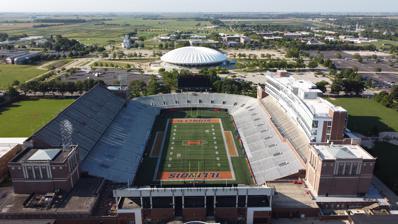
Building: Memorial Stadium (University of Illinois)
Country: United States of America
Year built: 1923
Football stadium in Champaign, Illinois Memorial Stadium Zuppke Field Aerial view of Memorial Stadium in 2021 Full name University of Illinois Memorial Stadium Address 1402 South 1st Street Location Champaign, Illinois Coordinates 40°5′57″N 88°14′9″W / 40.09917°N 88.23583°W / 40.09917; -88.23583 Public transit MTD Owner University of Illinois Operator University of Illinois Capacity 60,670 (2011–present) Former capacity : List 62,870 (2008–2010) 57,078 (2007) 69,249 (2002–2006) 70,904 (1992–2001) 70,053 (1991) 69,200 (1988–1990) 70,153 (1987) 70,563 (1984–1986) 70,906 (1983) 71,227 (1964–1982) 71,119 (1930–1963) 55,524 (1923–1929) Surface Grass (1923–1974) AstroTurf (1975–2000) AstroPlay (2001–2007) FieldTurf (2008–present) Construction Broke ground September 11, 1922 ( 1922-09-11 ) Opened November 3, 1923 ( 1923-11-03 ) Renovated 1985, 2008, 2013 Expanded 1930 Construction cost US$1,700,000 ($30.4 million in 2023 dollars ) Architect Holabird & Roche (original) HNTB (renovation) General contractor English Brothers Tenants Illinois Fighting Illini ( NCAA ) (1923–present) Chicago Bears ( NFL ) (2002) Website fightingillini.com/memorial-stadium Memorial Stadium is a stadium on the campus of the University of Illinois Urbana-Champaign in Champaign, Illinois , United States. The stadium, used primarily for football , is a memorial to the university's students who died in World War I ; their names are engraved on the nearly 200 pillars surrounding the stadium's façade. With a capacity of 60,670, the stadium is primarily used as the home of the university's Fighting Illini football team . Construction Construction, 1923 In the early 1920s, the old football stadium, Illinois Field , was deemed inadequate. There was some sentiment for retaining the site, but it was too congested to expand the stadium adequately, so a new site was selected, in a largely undeveloped area at the south end of the campus. George Huff and Robert Zuppke were responsible for pushing most of the fundraising for this project. Original plan for Memorial Stadium as seen in Popular Mechanics magazine, 1921 Memorial Stadium was completed in 1923 at a cost of US$1.7 million, which, adjusted for inflation, is equal to $25.8 million in 2020. Its original U-shaped design borrows some form from the earlier constructed Harvard Stadium . The project's general contractor was English Brothers of Champaign, who are in business to this day. The name was chosen in honor of the dead from World War I . The original construction was financed with donations from University students, alumni and others. At the time, the stadium consisted of double-decked stands on the east and west sidelines. The single-decked horseshoe around the south end zone was later completed, along with a large student section near the north end zone. According to an archival "campus tours" website, heavy rain during the construction resulted in a bulldozer sinking into the field. It was decided the expense of removing the bulldozer would have been greater than leaving it buried under the field, and it remains there today. However, this has since been disputed as a campus urban legend. Oddly enough, the same myth exists for the University of Michigan Stadium built a few years later, but no evidence has been found to support the rumor. The bell of the USS Illinois (BB-65) , an Iowa-class battleship that was never completed, is on loan to the university and is in use. It is traditionally rung when the Fighting Illini score a touchdown or goal during home games. Dedication The stadium is dedicated to the men of the University of Illinois that gave their lives serving in World War I . In 2002, the stadium dedication was extended to those who died in World War II . There are a total of 200 columns on the east and west sides of the stadium.  183 columns display one name of a University of Illinois alum that lost their lives in the first war (182 men and 1 woman). The stadium was officially dedicated on October 18, 1924, on which the university football team played a homecoming game against the University of Michigan . On way to a 39–14 Illini victory, Red Grange scored five touchdowns in one of the greatest single-game performances in football history. Tributes Memorial Stadium during Illinois' game against Iowa in 2008. The football playing surface within the stadium is named Zuppke Field, in honor of Robert Zuppke , the University of Illinois head football coach from 1913 to 1941. The north end of Zuppke Field hosts The Grange Rock, a tribute to Red Grange . The tribute was dedicated on October 22, 1994, with Mrs. Margaret Grange, Red Grange's wife, in attendance. The rock came from the same Indiana quarry that produced the stadium's columns. In 2009, a 12-foot (3.7 m) statue of Red Grange was dedicated as the capstone of the stadium's "Illinois Renaissance" renovations. The Ray Eliot Varsity Room is named for Ray Eliot , the University of Illinois head football coach from 1942 to 1959. Capacity New scoreboard above the South Horseshoe in 2013 The seating capacity of the stadium's permanent seating, including the north end zone bleachers, is 60,670. This number was reduced from 62,870 when it was announced on 12 April 2011 that 2,200 south end zone bleacher seats added in 1982 would be removed.  The 62,870 number had been reduced from 69,249 as part of the Illinois Renaissance program which was completed in 2008. The east main holds approximately 18,000 with the east balcony adding 10,000. The west main holds less than 13,000 on the first level plus 5,000 in the balcony. The south end zone "horseshoe" holds nearly 9,800 (12,000 before the removal of the aforementioned 2,200 seats), while the north bleachers add 5,000 more seats. Attendance records at Memorial Stadium Attendance Opponent Year Result 78,297 Missouri 1984 30–24 76,428 Wisconsin 1984 22–6 76,397 Michigan 1985 3–3 76,395 Wisconsin 1985 38–25 76,369 USC 1985 10–20 76,343 Ohio State 1985 31–28 76,330 Southern Illinois 1985 28–25 76,127 Michigan 1983 16–6 76,101 Purdue 1984 34–20 76,056 Minnesota 1984 48–3 Average attendance since 2001 Year Avg Attendance Change Record 2024 54,750 +10% 9-3 2023 49,698 +16% 5-7 2022 43,048 +22% 8-5 2021 35,347 -3% 5-7 2020 N/A N/A 2–6 2019 36,587 +1% 6-7 2018 36,151 -8% 4-8 2017 39,429 -14% 2-10 2016 45,644 +7% 3-9 2015 42,647 +3% 5-7 2014 41,549 -5% 6-7 2013 43,787 -4% 4-8 2012 45,564 -8% 2-10 2011 49,548 -9% 7-6 2010 54,188 -9% 7-6 2009 59,544 -4% 3-9 2008 61,707 +12% 5-7 2007 54,872 +26% 9-4 2006 43,445 -9% 2-10 2005 47,852 -2% 2-10 2004 48,626 -5% 3-8 2003 50,961 -8% 1-11 2002 55,199 0% 5-7 2001 54,949 N/A 10-2 Total 45,214 -36% 104-155 Past renovations A press box was built at the top of the west balcony in 1967. As part of the 1974 Golden Anniversary campaign, artificial turf was installed on the field, along with a new lighting system. A $7 million renovation began in April 1985. New AstroTurf was installed, along with new football headquarters in the northeast corner of the stadium. From November 1991 to August 1992, an $18 million renovation project replaced all concrete bleachers in both the east and west upper decks, along with the top 25 rows of the main stands. New restrooms were built, and the stadium's electrical and drainage systems were upgraded to meet new building codes. A color scoreboard was added to the north end of the stadium for the 1994 season. The stadium's AstroTurf was replaced with AstroPlay in 2001. In the summer of 2022, the stadium was given a new turf field. 2008 "Illinois Renaissance" renovation Memorial Stadium under renovation (2007) A massive renovation project was unveiled for Memorial Stadium in the fall of 2005. The "Illinois Renaissance" project began after the completion of the 2006 football season, and was completed just days before the 2008 season began. The concourse areas on all four sides of the stadium were improved with better concession and restroom facilities. Additionally, the concourse areas were connected all the way around the stadium for easier passage between the east and west stands. A permanent, 5,000-seat structure was built on the north end of the stadium, and the existing scoreboard and video replay screen was moved to the south end zone. The south horseshoe was planned to be filled in down to field level, and would have completely connected the east and west stands. The horseshoe improvements, which were not implemented, would have increased seating to 14,000 seats behind the south end zone. The capacity of the west stands will be significantly reduced in order to build a large press box and luxury suite area at the top of the balcony. The new boxes will be three levels tall and will extend the entire length of the field. The new capacity of the stadium after the renovation will be 62,143. This $100 million project will be largely paid for by sales of the stadium's new suites and luxury seating in the west stands. The field also got a new FieldTurf playing surface. Controversy has arisen over the decision to move the bulk of the student section to the north side of the stadium. Some student overflow seating is set aside on the north end of the east stands. The location may hamper the view of the student section when the ball is at the south end of the field. Critics of the plan suggest this is a move to sell the seats currently occupied by the student section at a higher price to the general public. The planners assert that they are trying to make the field noise louder and cater to the student's needs by giving them separate concessions and amenities. The renovated stadium was rededicated at the 2008 season home opener against Eastern Illinois University on September 6, 2008. 2013 renovation View of the new lettering and one of two new ribbon video boards at Memorial Stadium For the start of the 2013 Fighting Illini season , the athletic department replaced the main scoreboard with a new Daktronics video board that measures 36 by 96 feet (11 by 29 m). Additionally, the stadium's sound system was updated and two 420-foot-long (130 m) ribbon video boards were installed along the façade between the upper and lower decks of the stadium's sideline seating. To recognize the Illinois Fighting Illini football 's historical accomplishments, the athletic department also installed new lettering along the outside of the luxury suites and press box. The lettering lists National Championships , Big Ten Championships , Retired Numbers , and also reads Welcome to Memorial Stadium Home of the Fighting Illini . Future Renovations On June 25, 2022, Athletic Director Josh Whitman stated during his annual Media Roundtable Press Conference that he plans to further renovate Memorial Stadium in the near future. Whitman stated, "Obviously, the East and South of Memorial Stadium is something that needs attention. In my perfect world, I always wanted to unveil a fully renovated Memorial Stadium in time for the 100th anniversary of its dedication in 2024. At this point, I don't know how likely that is. As we transition into Phase 2, it will be a function of talking through the priorities. Sometimes those priorities are driven in part by donor interest and donor appetite. It happens often where a certain gift materializes and it moves a project from No. 3 to No. 1. That happens all the time." The following year, Whitman disclosed that renovations were being completed incrementally, with $8 million spent over the past three years. Renovations included new flooring, repainting, and updating bathroom facilities, among other improvements. Whitman also stated that he was targeting a renovation package between $25-30 million that would upgrade the stadium's technology, such as the sound system and Wi-Fi. Other uses Memorial Stadium was the site of the 1977 and 1979 NCAA Men's Division I Outdoor Track and Field Championships From December 1985 until the spring of 2000, an inflatable practice dome known as "The Bubble" was inflated over the field, to allow for indoor practice during the winter months. "The Bubble" was replaced by the Irwin Indoor Football Practice Facility in 2001 which is just northeast of the stadium. "The Bubble" was also used by the Chicago Bears in 1985 while practicing for Super Bowl XX . On September 22, 1985, it hosted the first ever Farm Aid concert. It is the site of the field show of the annual Illini Marching Band Festival, hosted by the Marching Illini and usually the largest high school marching band competition in Illinois. Since 1999, it has hosted the IHSA football state finals. In 2023 Illinois State University will become the permanent host for the IHSA state football championships after the Memorial Stadium and Northern Illinois University in Dekalb have alternated hosting the event for the past ten years. In 2002 , the stadium also hosted the NFL 's Chicago Bears while Soldier Field was being renovated. The Bears' founder and former Illini Football player George Halas had his team's colors mimic his Alma Mater 's school colors. Since the Illinois Marathon 's creation in 2009, Memorial Stadium has served as its finish line, which is held the fourth weekend each April. Gallery A panorama facing east from the Colonnades Club at Memorial Stadium East facing view of Memorial Stadium at night. Statue of Red Grange outside Memorial Stadium East Exterior Jumbotron Dedication plaque outside Memorial Stadium West Exterior Premium Suites See also List of NCAA Division I FBS football stadiums List of American football stadiums by capacity Lists of stadiums References